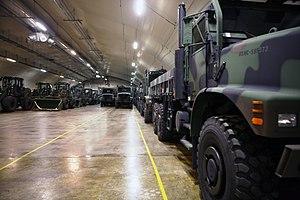
Des stocks d'armes, de véhicules, de munitions et d'autres équipements du Corps des Marines des États-Unis se trouvent en Norvège depuis 1981 dans le cadre de ce qui est actuellement appelé le Marine Corps Prepositioning Program-Norway. Ce matériel est stocké dans un réseau de grottes et de bâtiments à température contrôlée près de la ville de Trondheim, et est utilisé dans le cadre d'opérations militaires américaines dans le monde entier. La Norvège a pris en charge la plupart des coûts du MCPP-N depuis les années 1990, et les sites sont principalement occupés par des Norvégiens.